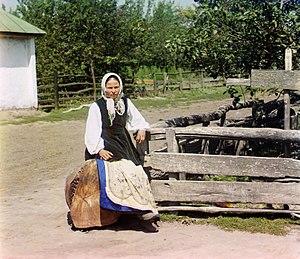
Collection des curiosités remarquables de l'Empire russe par Prokoudine-Gorski est une des premières collections au monde de photographies en couleurs. Elle constitue un patrimoine unique pour les peuples de l'ancien Empire russe et pour toute l'humanité. Son créateur est le célèbre inventeur russe Sergueï Prokoudine-Gorski. Mais il faut remarquer que l'exécution effective de nombreuses photos est due à ses collaborateurs.